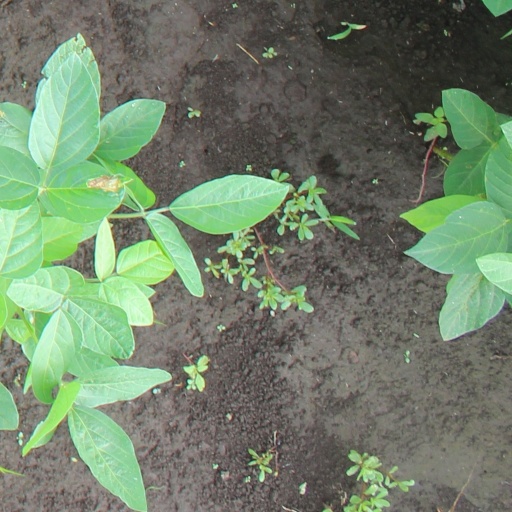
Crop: soybean